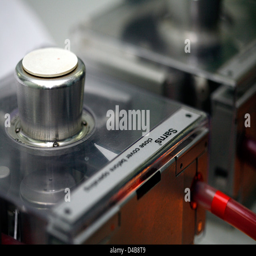
the machine used during surgery where needed heart be temporarily stopped able function as fully functioning heart